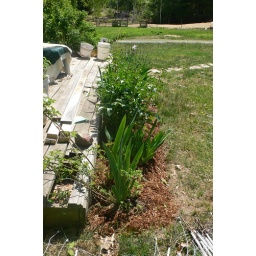
my flower bed in front of the deck